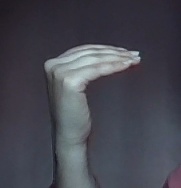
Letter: haa